The Blacklist: Redemption

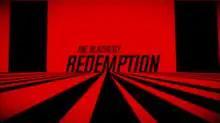

The Blacklist: Redemption is an American crime thriller television series that aired on NBC from February 23 to April 13, 2017. A spin-off from the NBC series "The Blacklist", "The Blacklist: Redemption" stars Famke Janssen as Susan Scott "Scottie" Hargrave, president of Halcyon Aegis, a private military company with teams of corporate operatives, and Ryan Eggold as Tom Keen. Eggold appeared in "The Blacklist" and returned to it after completing his role in "The Blacklist: Redemption". After an episode of "The Blacklist" served as a backdoor pilot, the new series was ordered by NBC in May 2016. NBC cancelled the series after one season on May 12, 2017 due to low ratings.